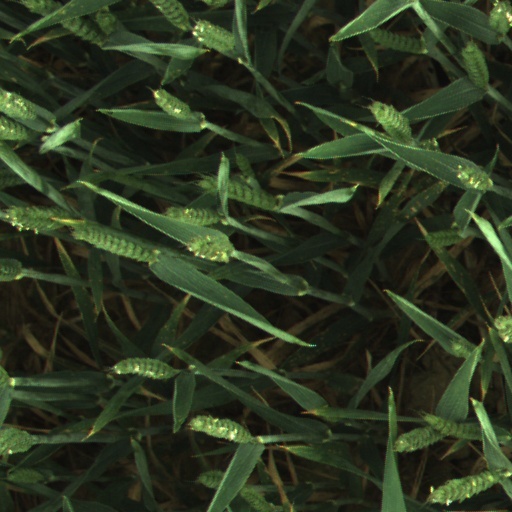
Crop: wheat